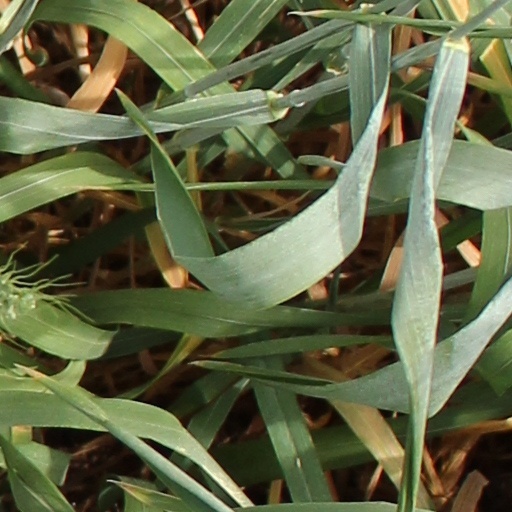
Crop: wheat